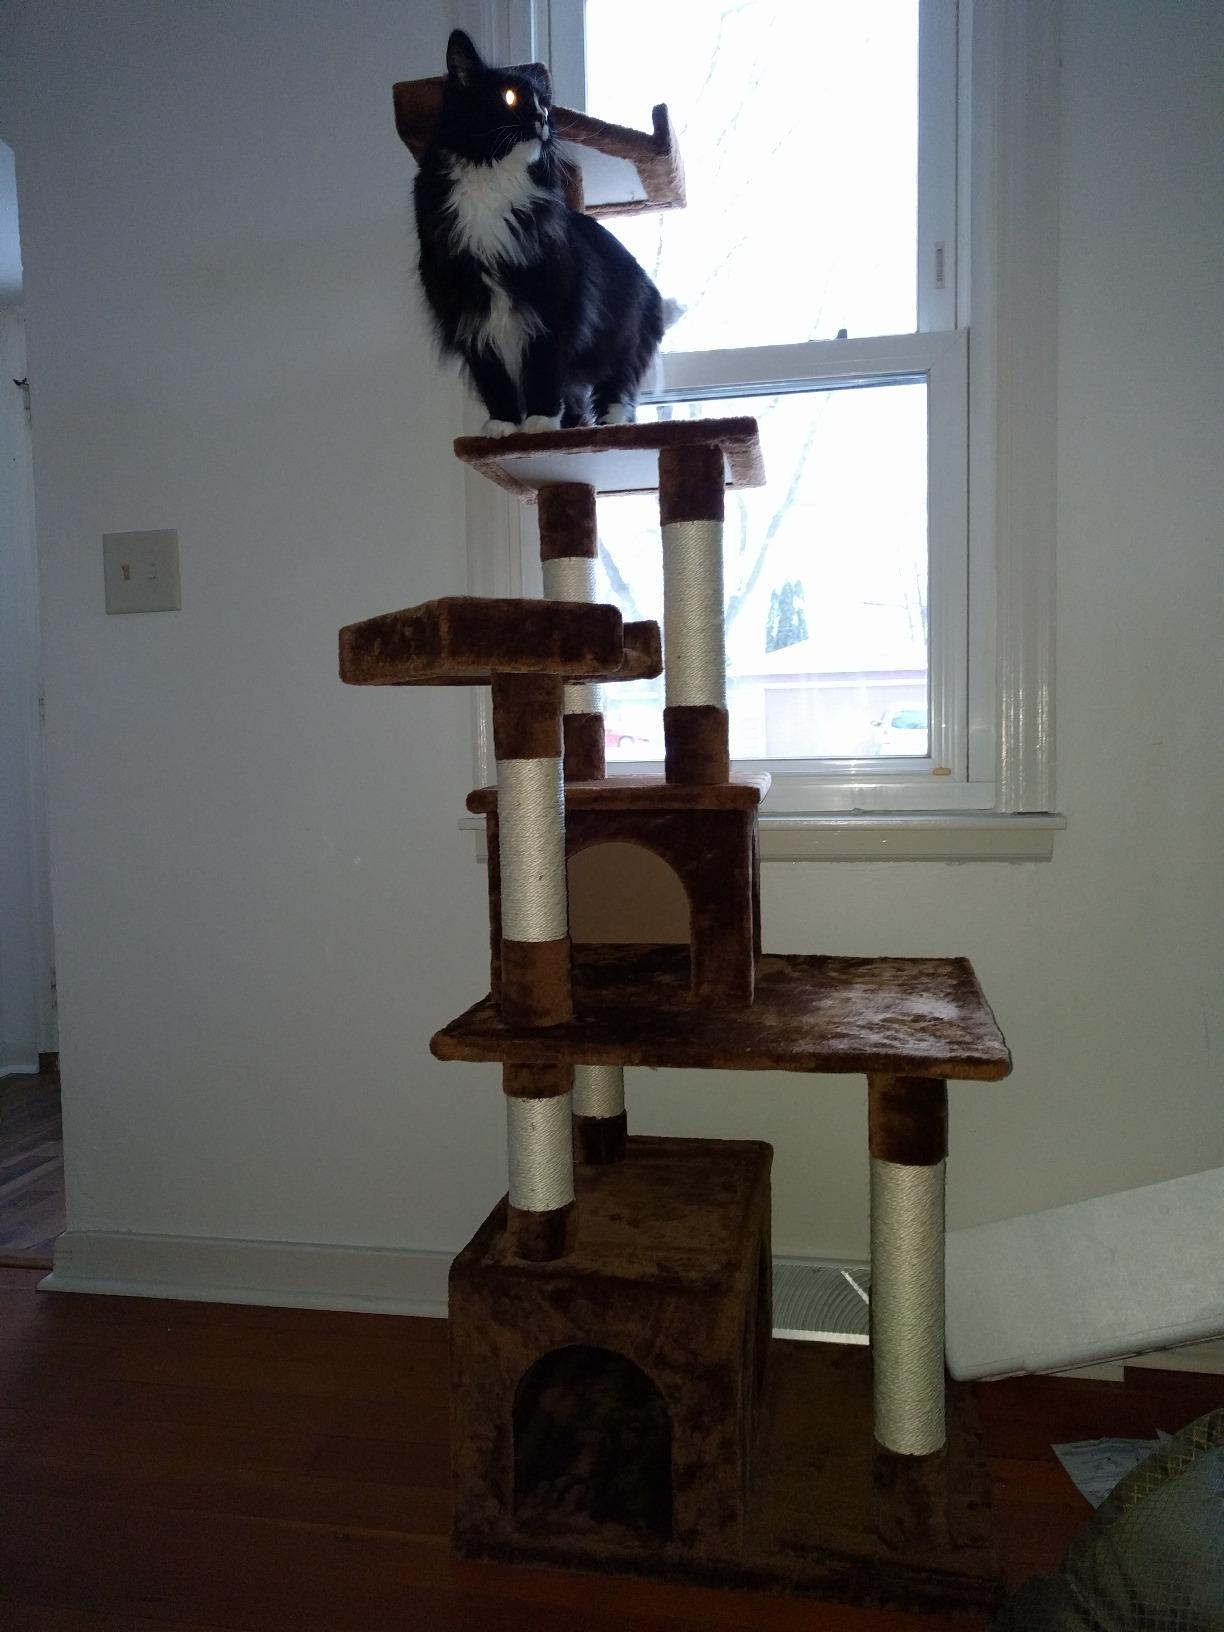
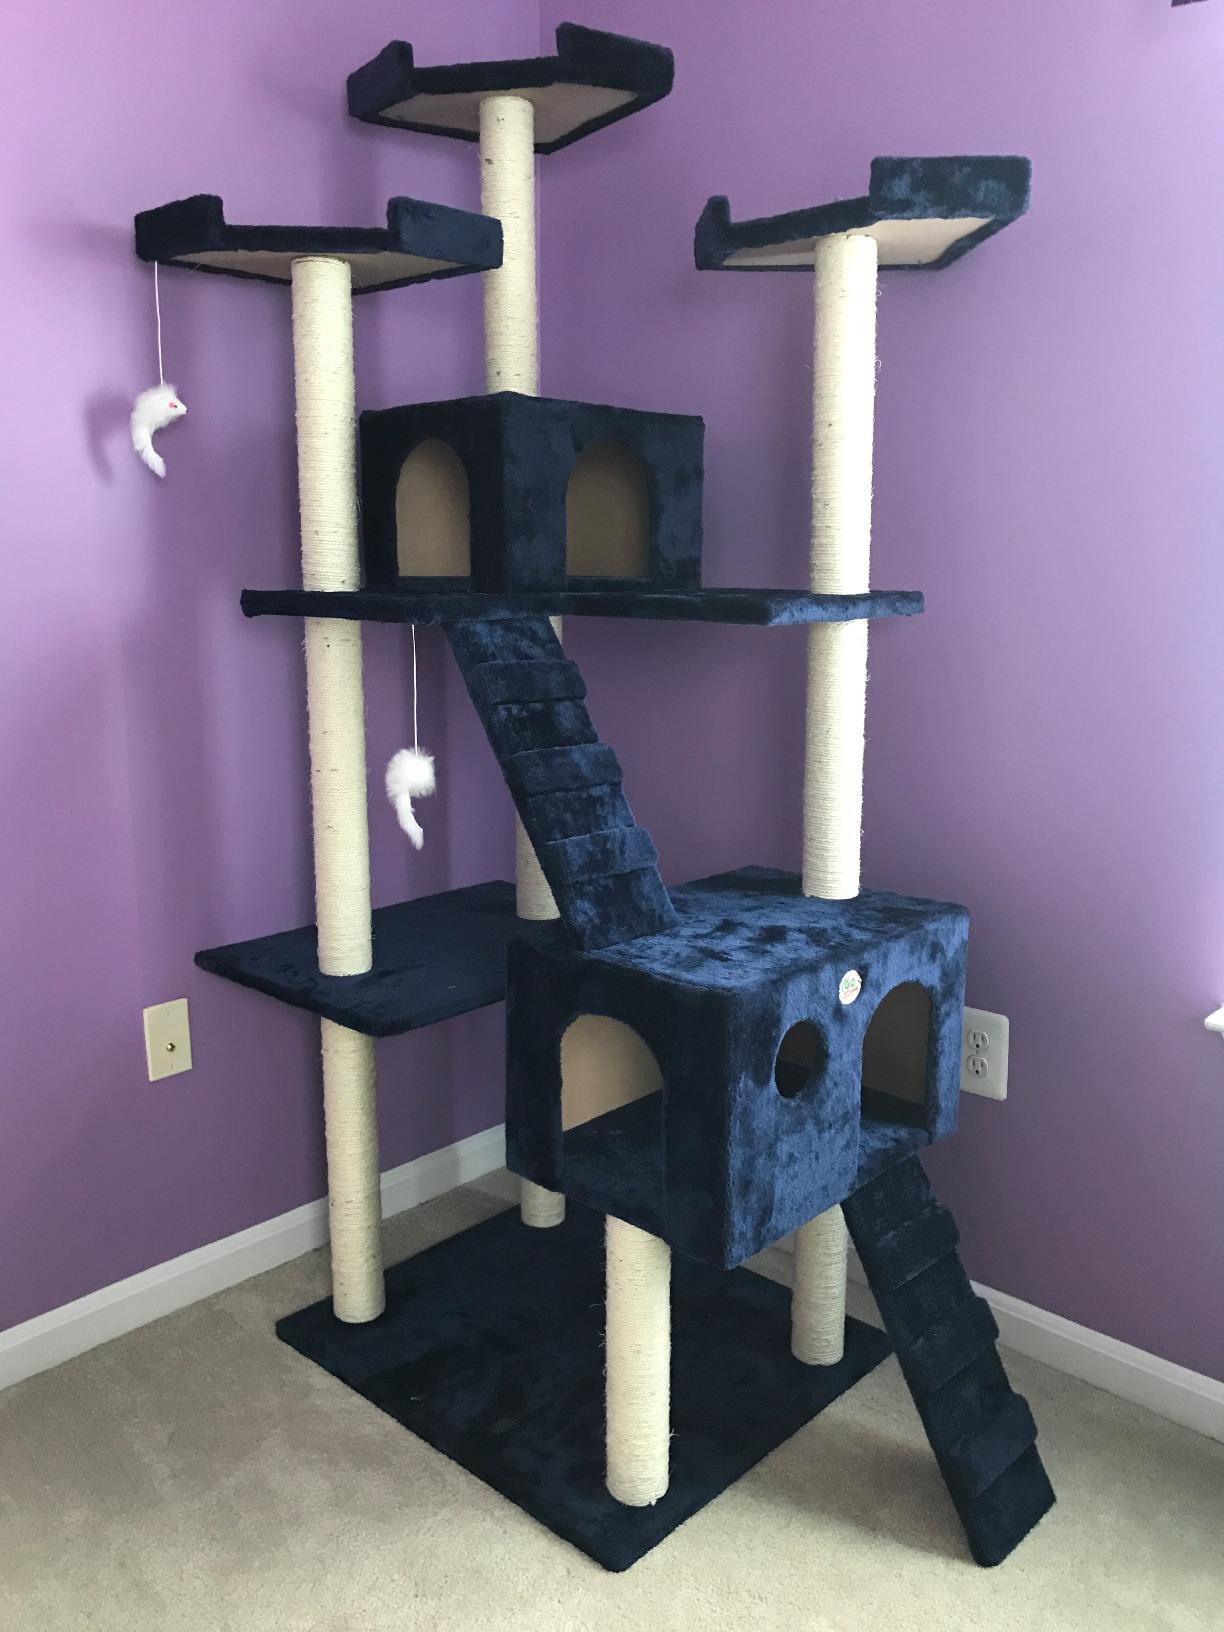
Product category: items_cat tree
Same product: no